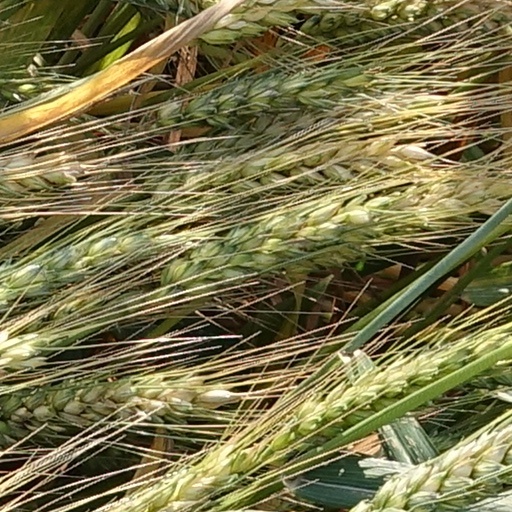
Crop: wheat